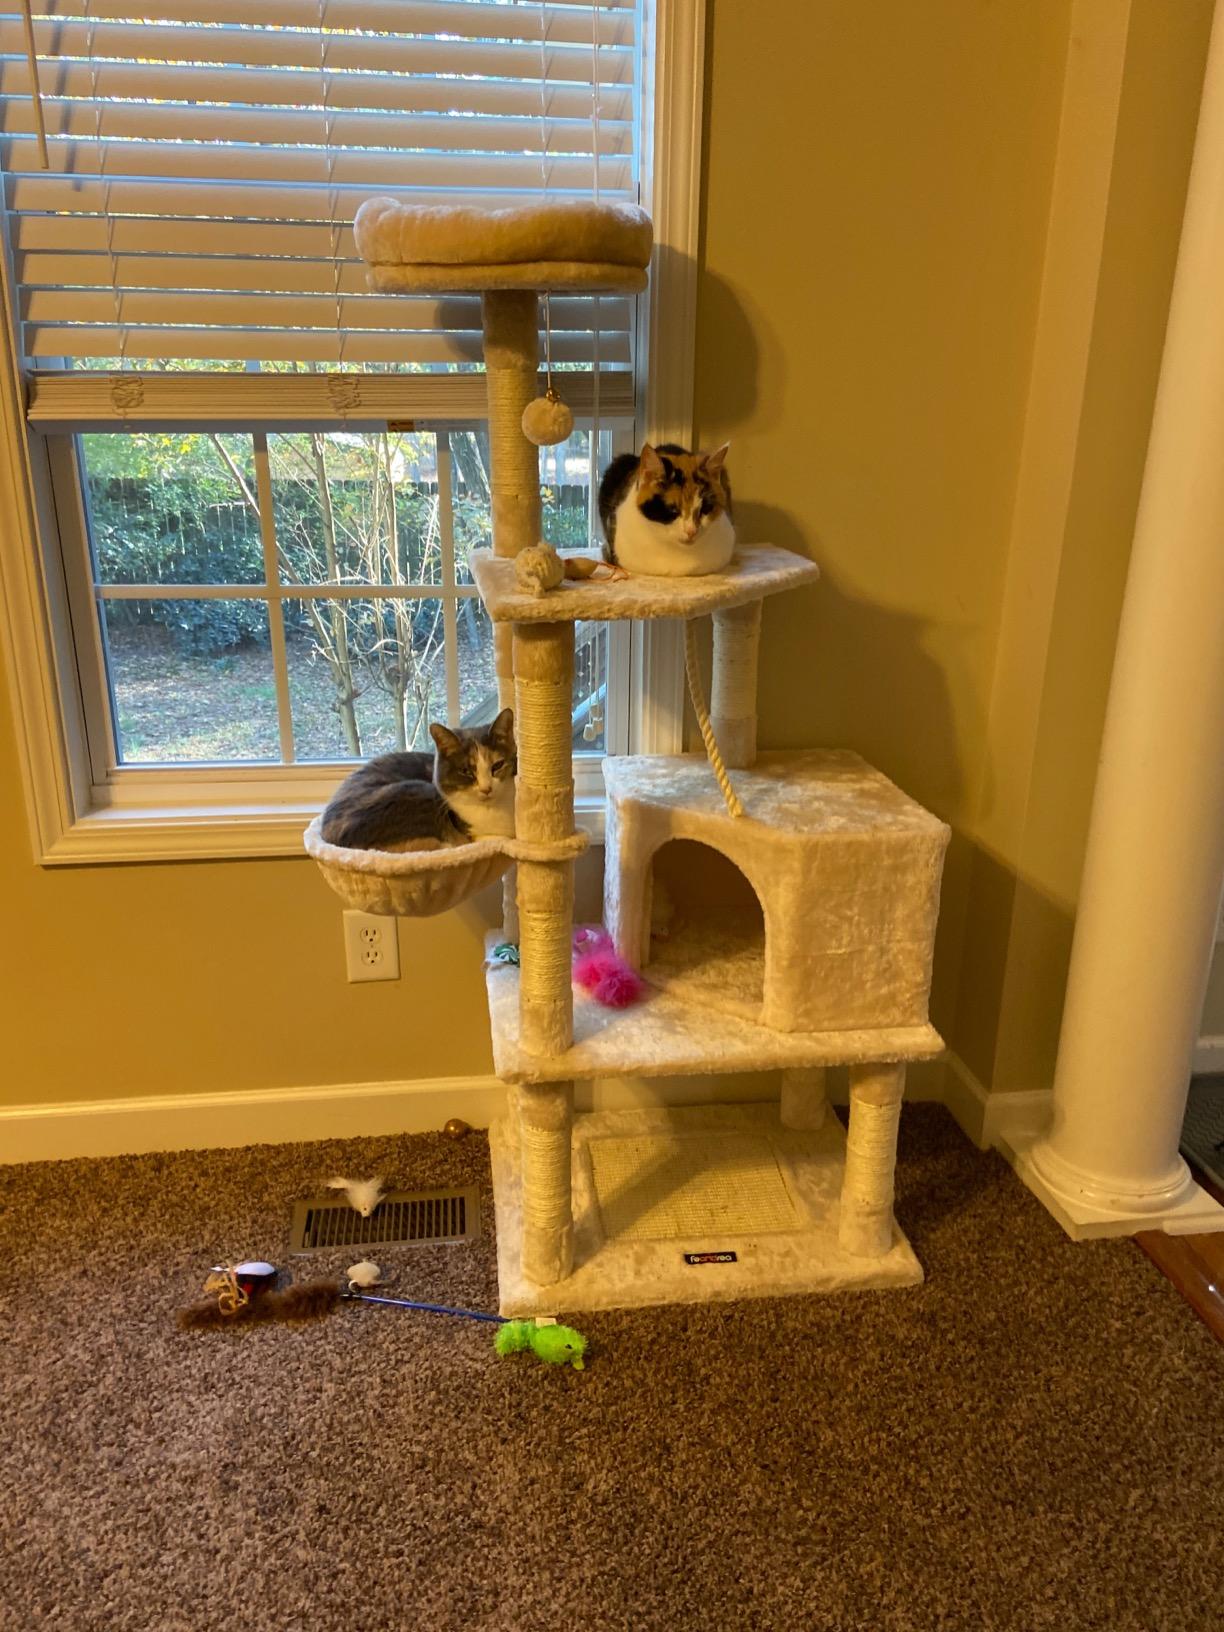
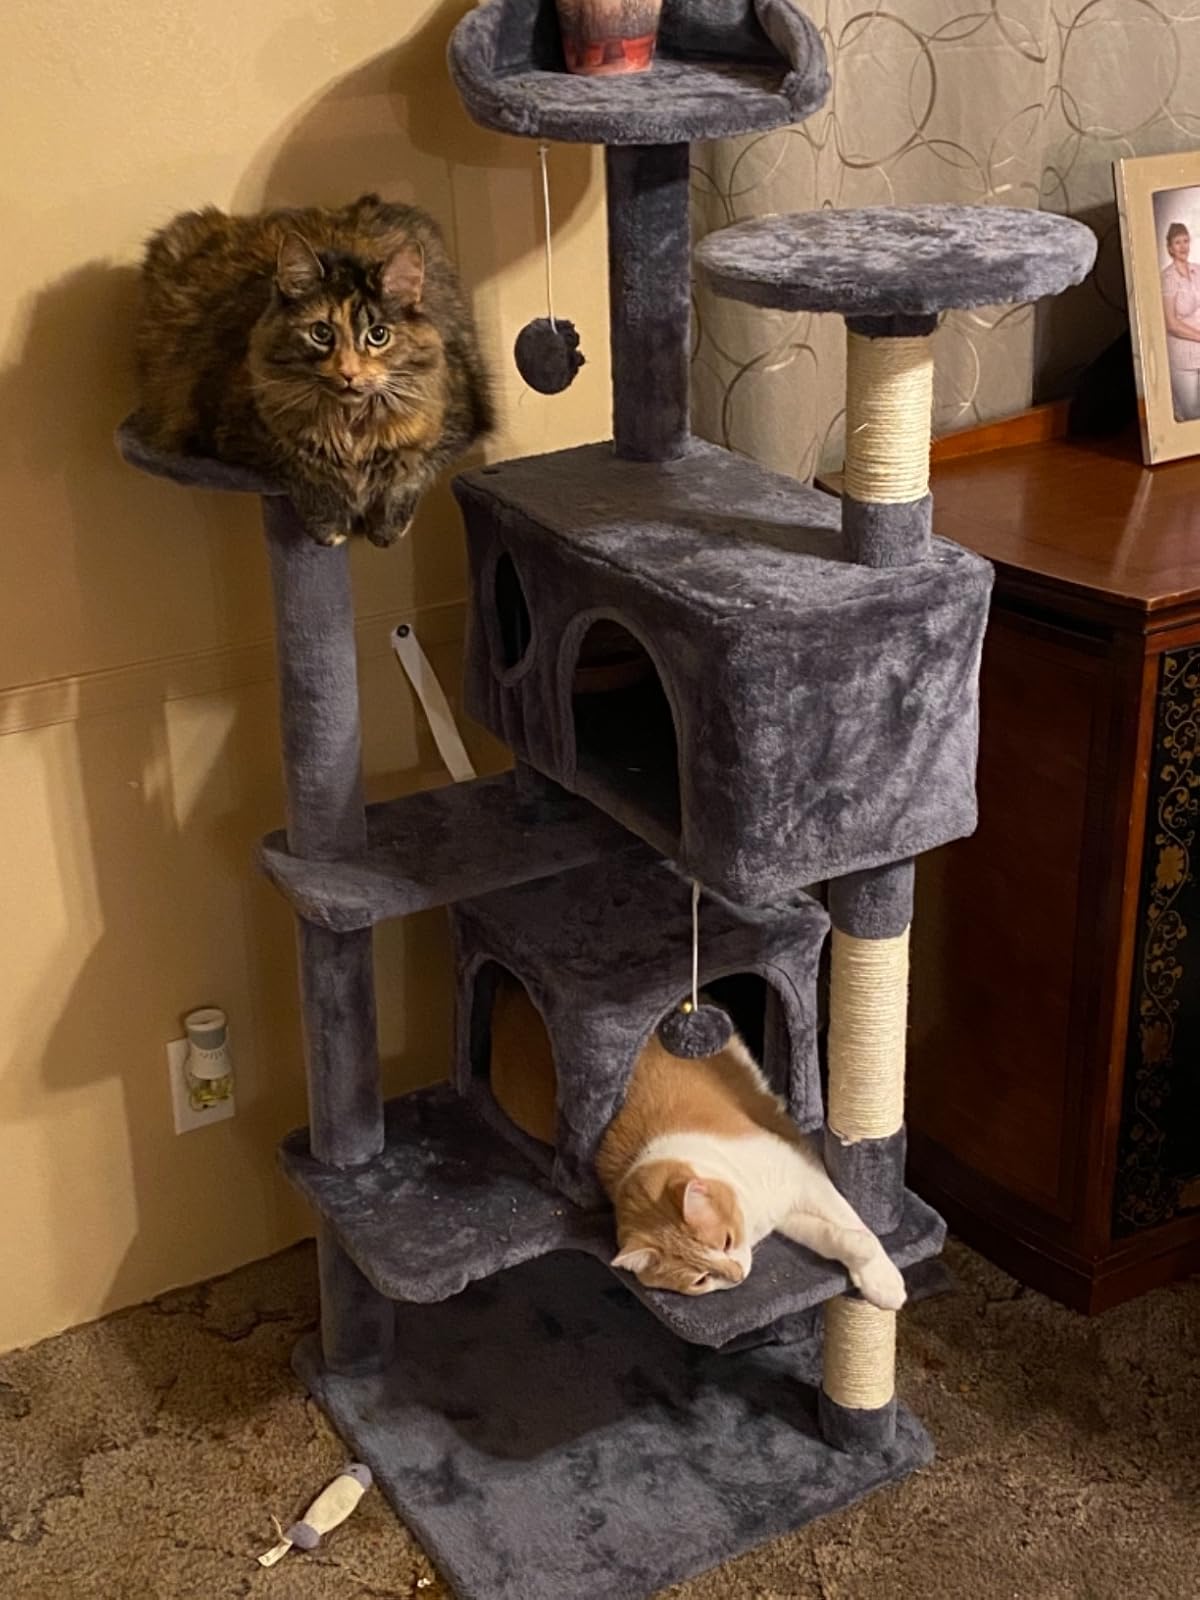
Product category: items_cat tree
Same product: no